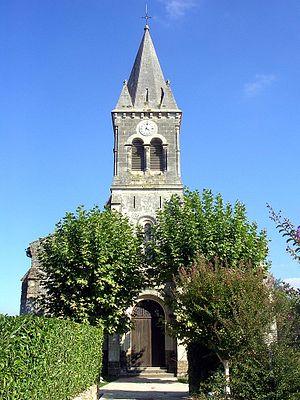
Eglise de Saint-Perdon, dans le département français des Landes
Le département français des Landes compte 438 églises pour un total de 331 communes, soit une moyenne de 1,32 église par commune. La commune de Parleboscq, née de la réunion de sept paroisses, compte à elle seule sept églises.
Saint-Perdon est une commune du Sud-Ouest de la France, située dans le département des Landes.